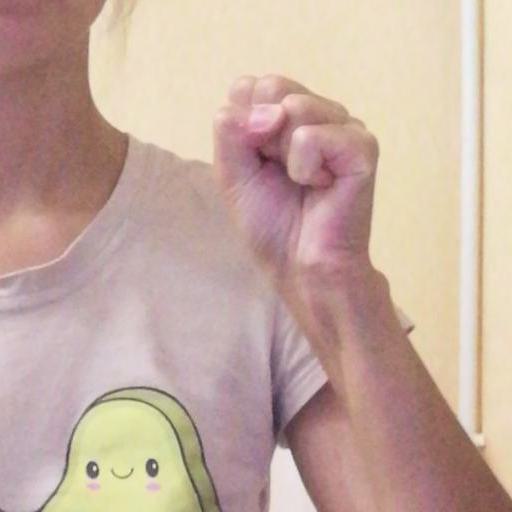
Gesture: fist